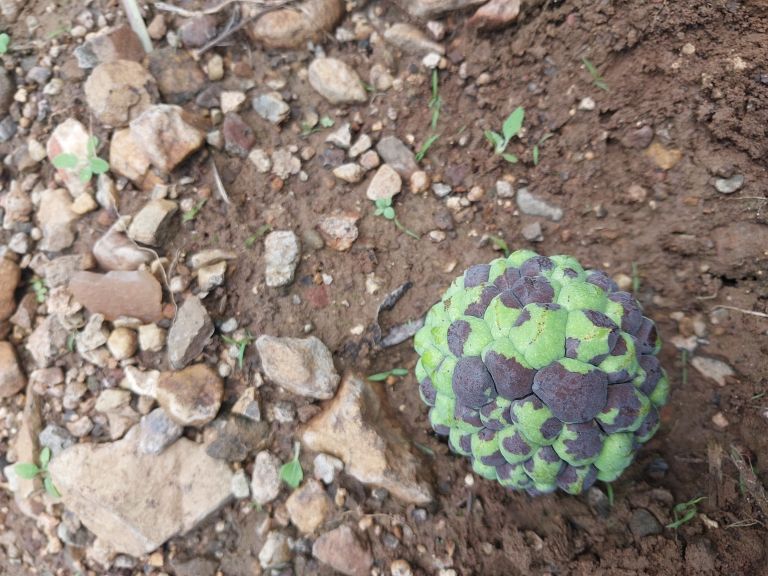
Disease label: Diplodia Rot